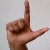
The image shows a hand gesture representing the letter 'L' in Indian Sign Language.